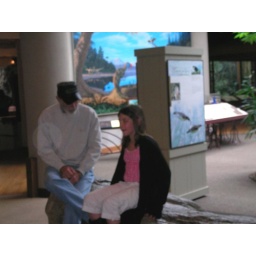
Granpa Gregg & Teags in bird house